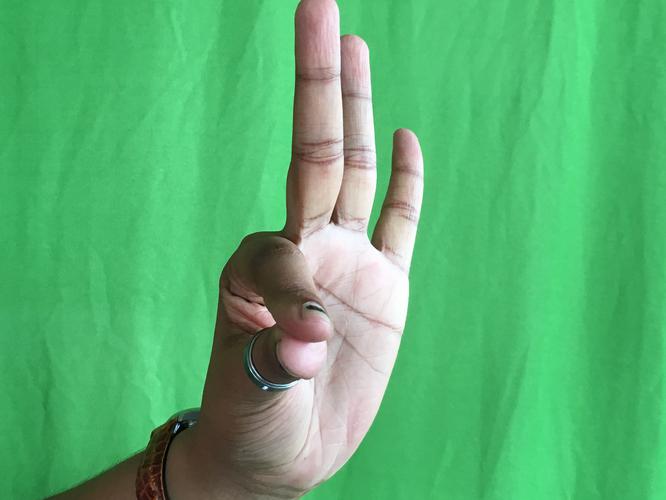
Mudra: Hamsasyam
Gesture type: single_hand